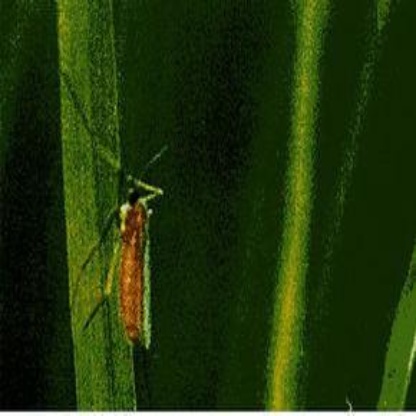
Nhãn: Sâu năn ( Muỗi hành )(Rice Gall Midge)